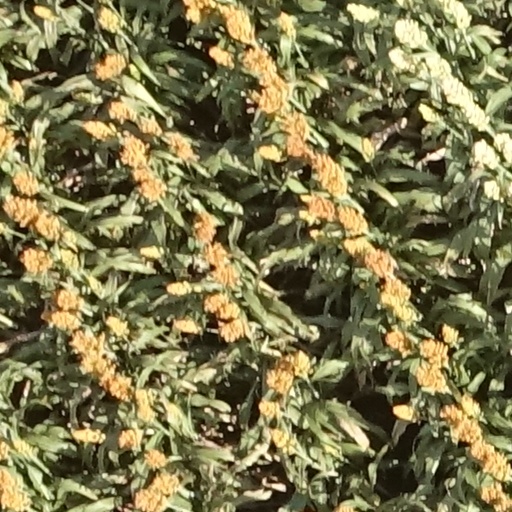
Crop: sorghum